Cross-beat

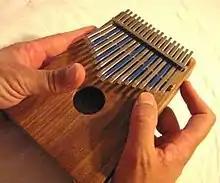
Hugh Tracey treble kalimba

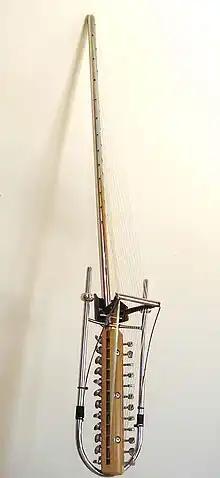
Signature Series Gravikord

Chordophones, such as the West African kora, and Doussn'gouni, part of the harp-lute family of instruments, also have this African separated double tonal array structure. Another instrument, the Marovany from Madagascar is a double sided box zither which also employs this divided tonal structure. The Gravikord is a new American instrument closely related to both the African kora and the kalimba. It was created to exploit this adaptive principle in a modern electro-acoustic instrument.